Gorgonopsia

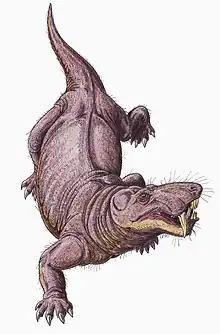
Reconstruction of "Rubidgea atrox" walking with a sprawling gait

Gorgonopsians were likely active predators. The rubidgeines have an especially robust skull among gorgonopsians, comparable to those of enormous macropredators which use their skulls as their primary weapon, such as mosasaurs or some theropod dinosaurs. Less robust gorgonopsians with longer canines and much weaker bite, such as "Smilesaurus" or "Inostrancevia", instead probably used their canines for slashing, much more similar to sabre-toothed cats. The postcanines of "Clelandina" were replaced by a smooth ridge unlike dicynodonts which have a blade-like keratinous ridge, and it may have predominantly gone after prey it could swallow whole. Gorgonopsian taxa did coexist with each other—as many as seven at one time—and the fact that some rubidgeines possess postcanines while some other contemporary ones do not suggests that they practiced niche partitioning and pursued different prey items.